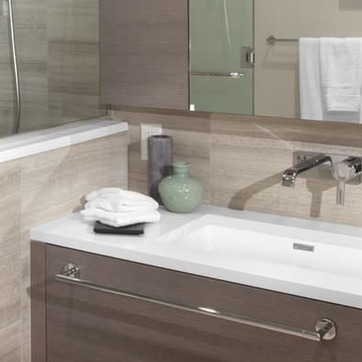
Material: ceramic